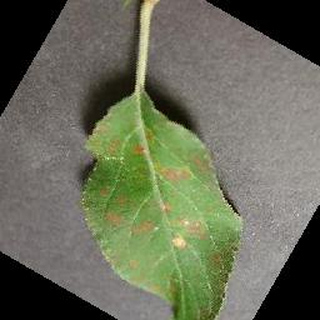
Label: apple_cedar_apple_rust